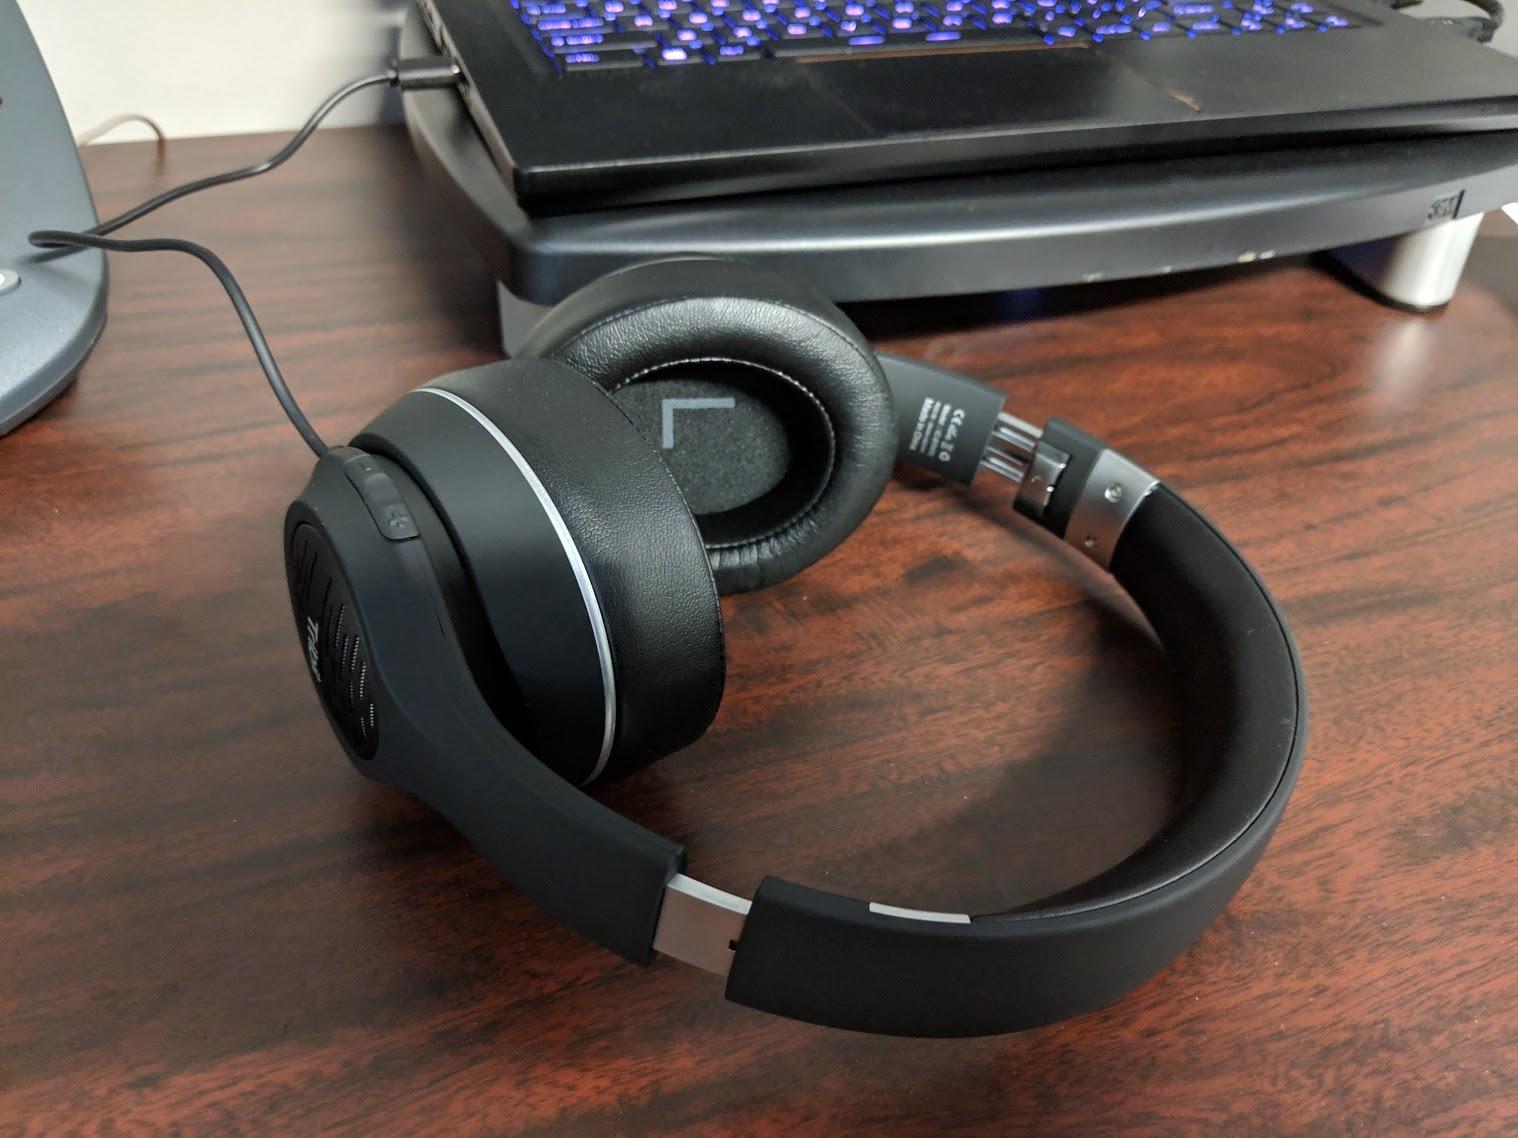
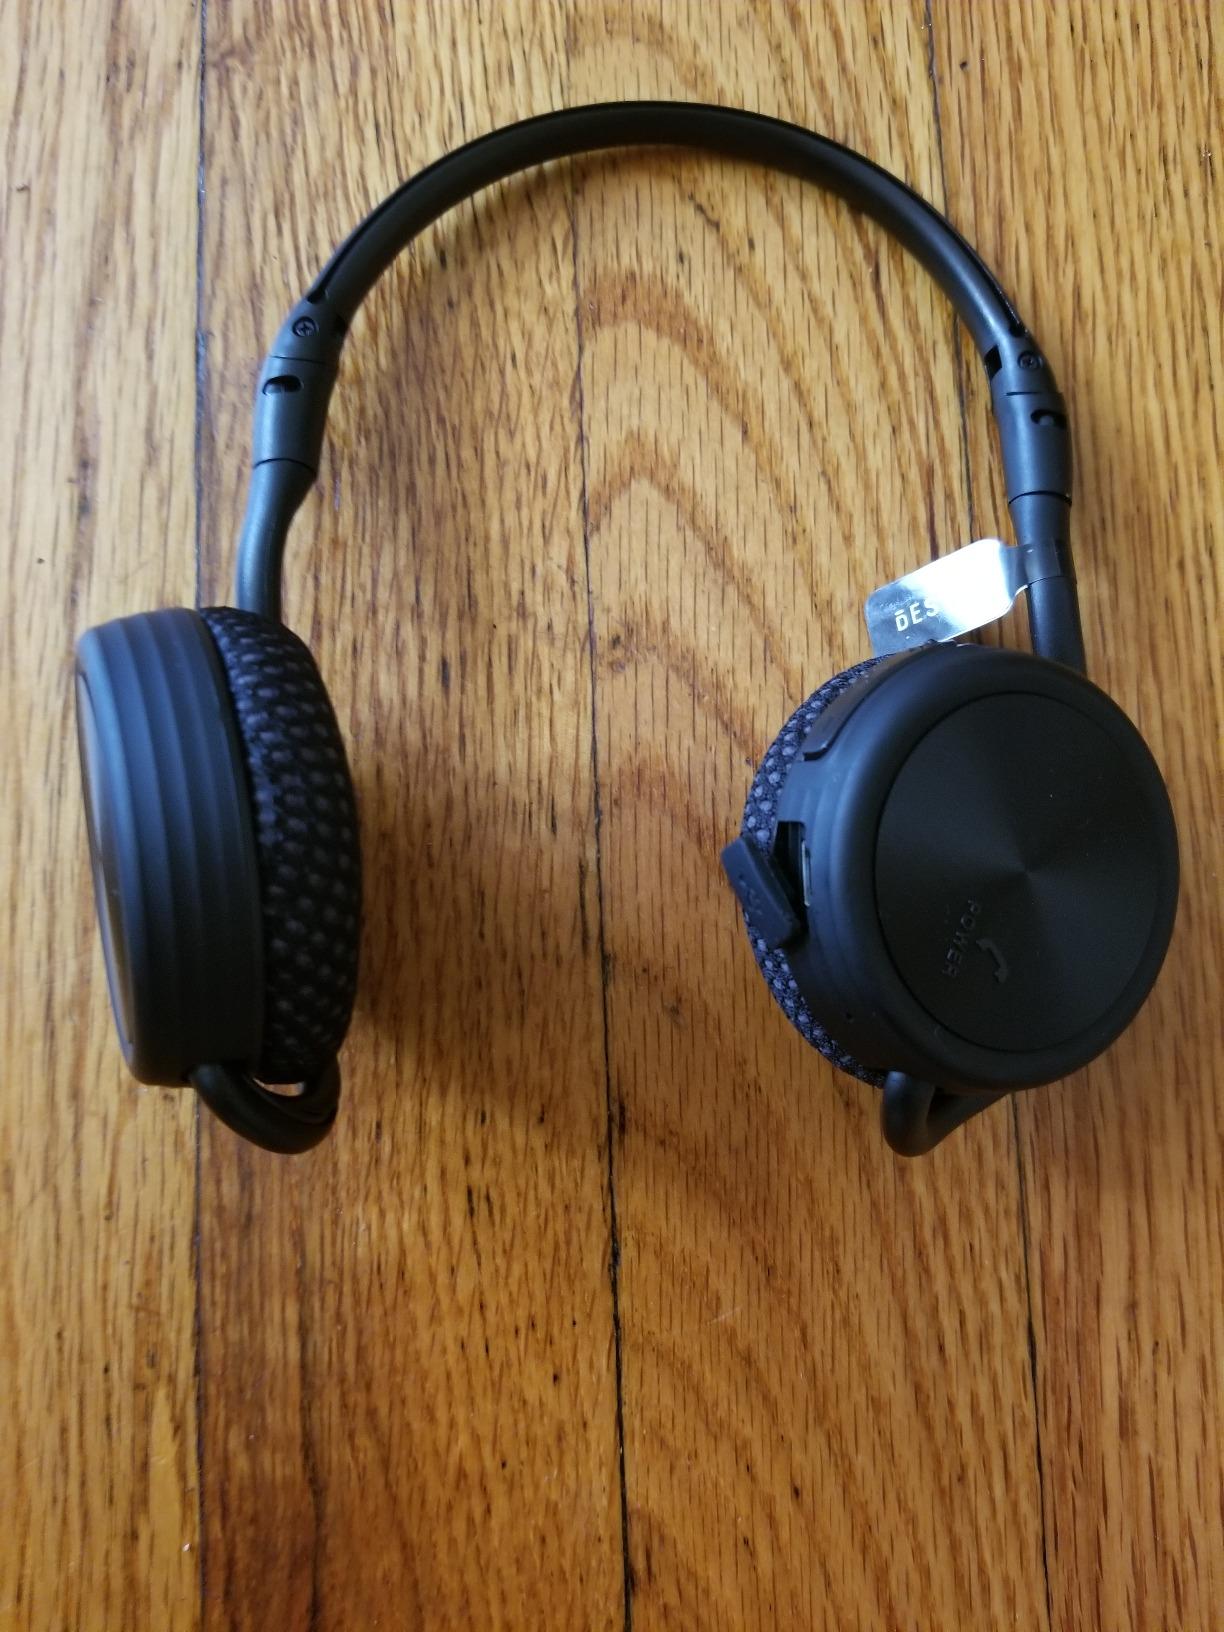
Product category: headphones
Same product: no